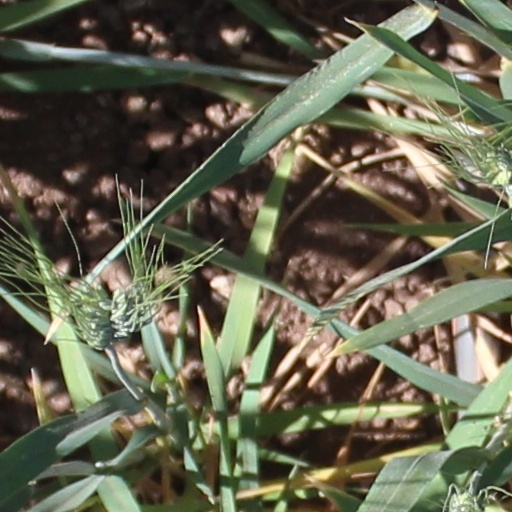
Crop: wheat